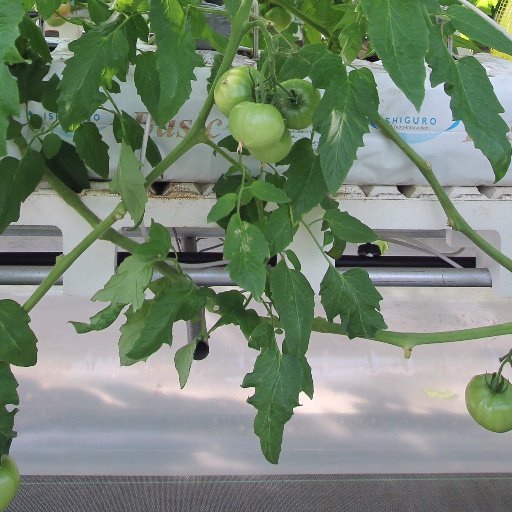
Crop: tomato